Neanderthals in Gibraltar

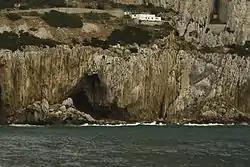
The entrance to Gorham's Cave on the south-eastern flank of the Rock of Gibraltar

The limestone massif of the Rock of Gibraltar is riddled with caves – its ancient name, "Calpe", means "hollow" – and it was here that archaeologists focused their efforts to find sites of Neanderthal occupation. Ten such sites have been discovered so far, of which the most important are five caves on the eastern side of the Rock: Ibex Cave, high up on the east side, which was only discovered in 1975 due to being buried under the wind-blown sands of the Great Gibraltar Sand Dune, and four sea caves near sea level on the south-eastern flank, Boathoist Cave, Vanguard Cave, Gorham's Cave and Bennett's Cave.